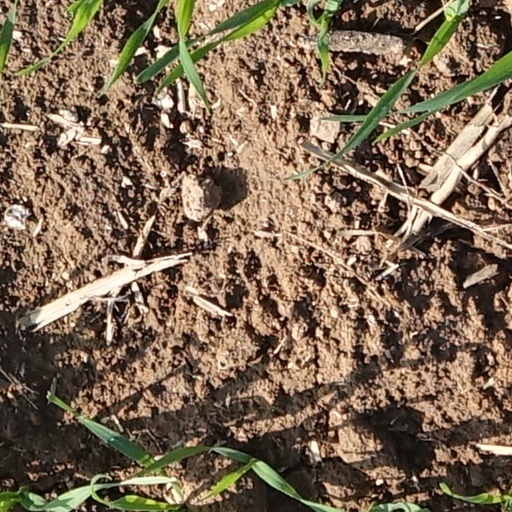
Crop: wheat